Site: brandenburg
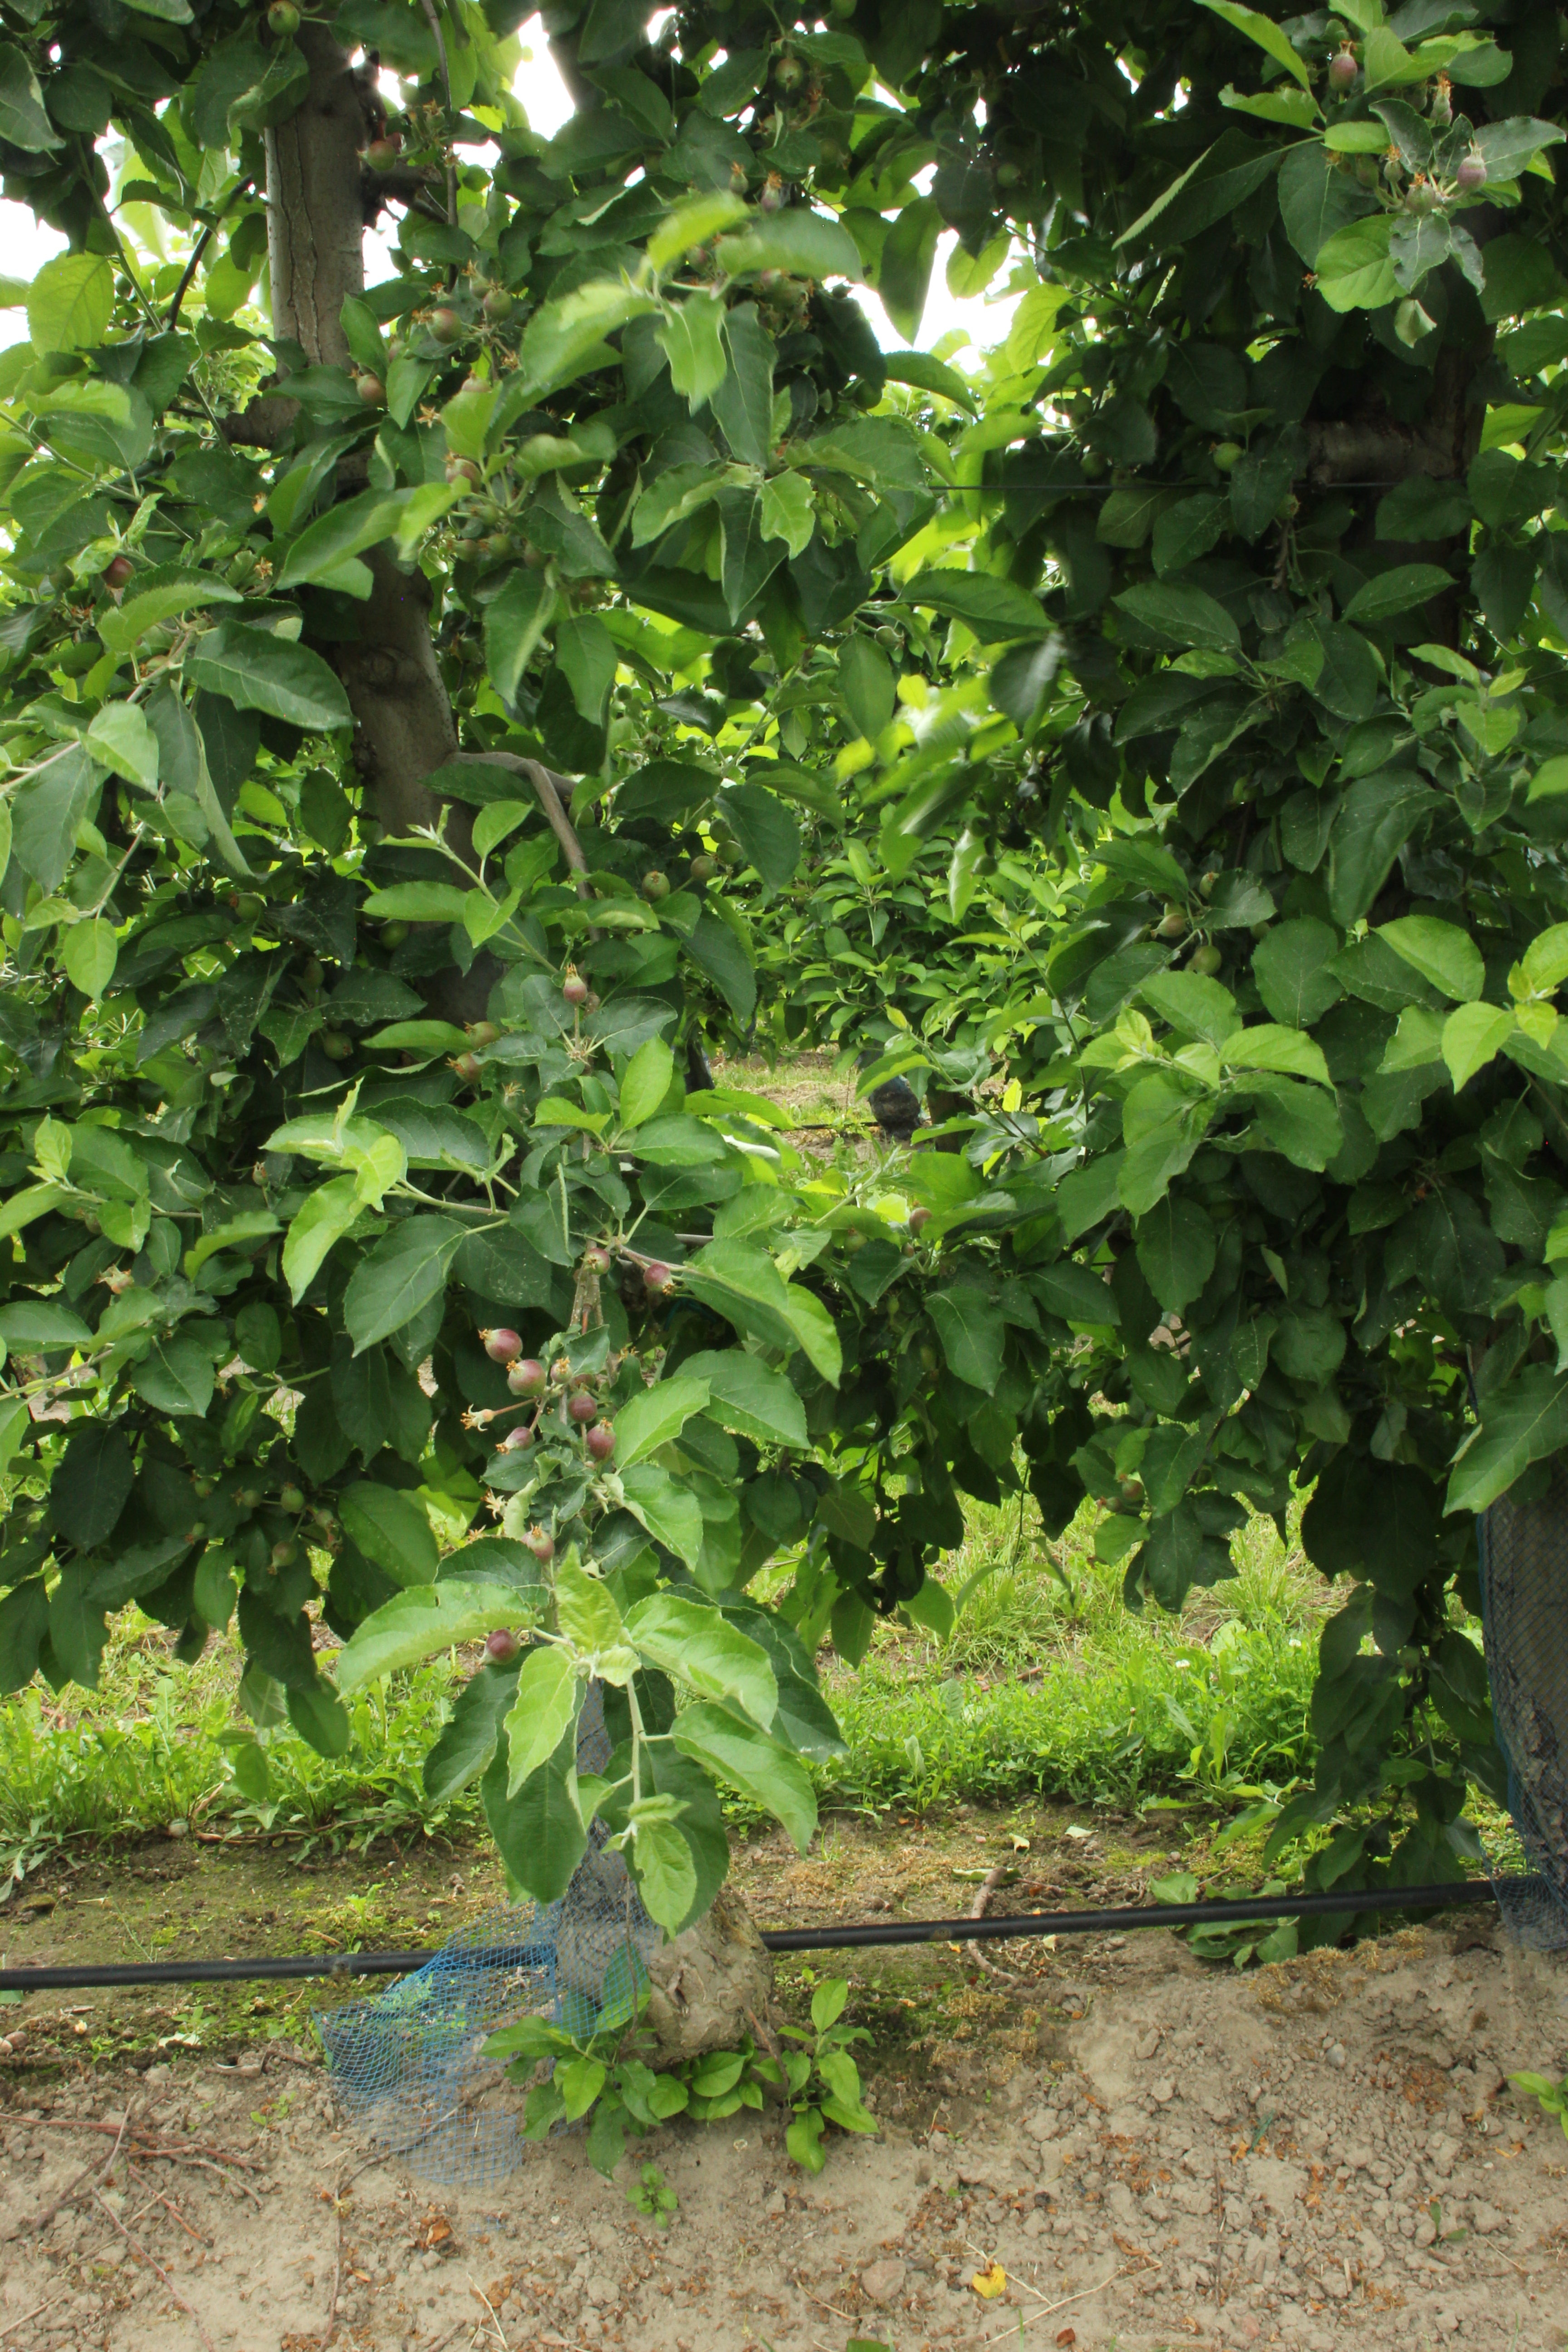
Growth stage (BBCH 72): Development of fruit